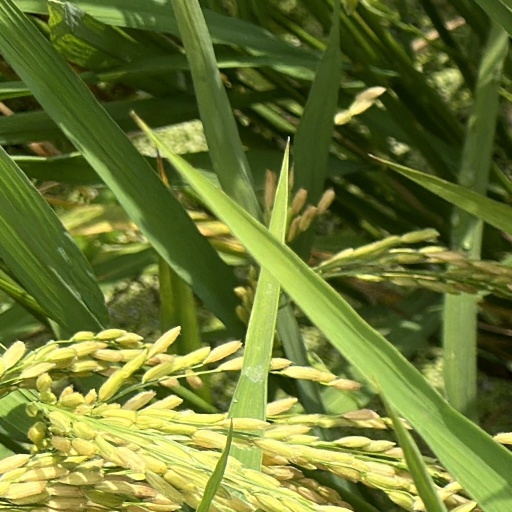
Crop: rice